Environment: real
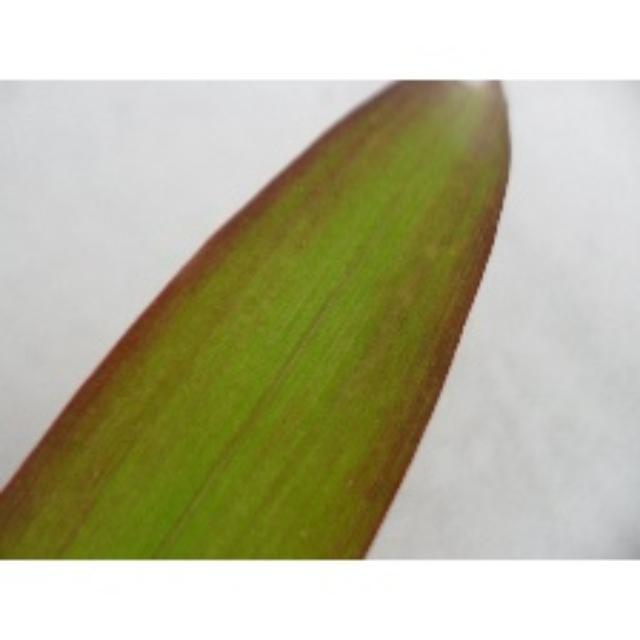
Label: phosphorus_deficiency